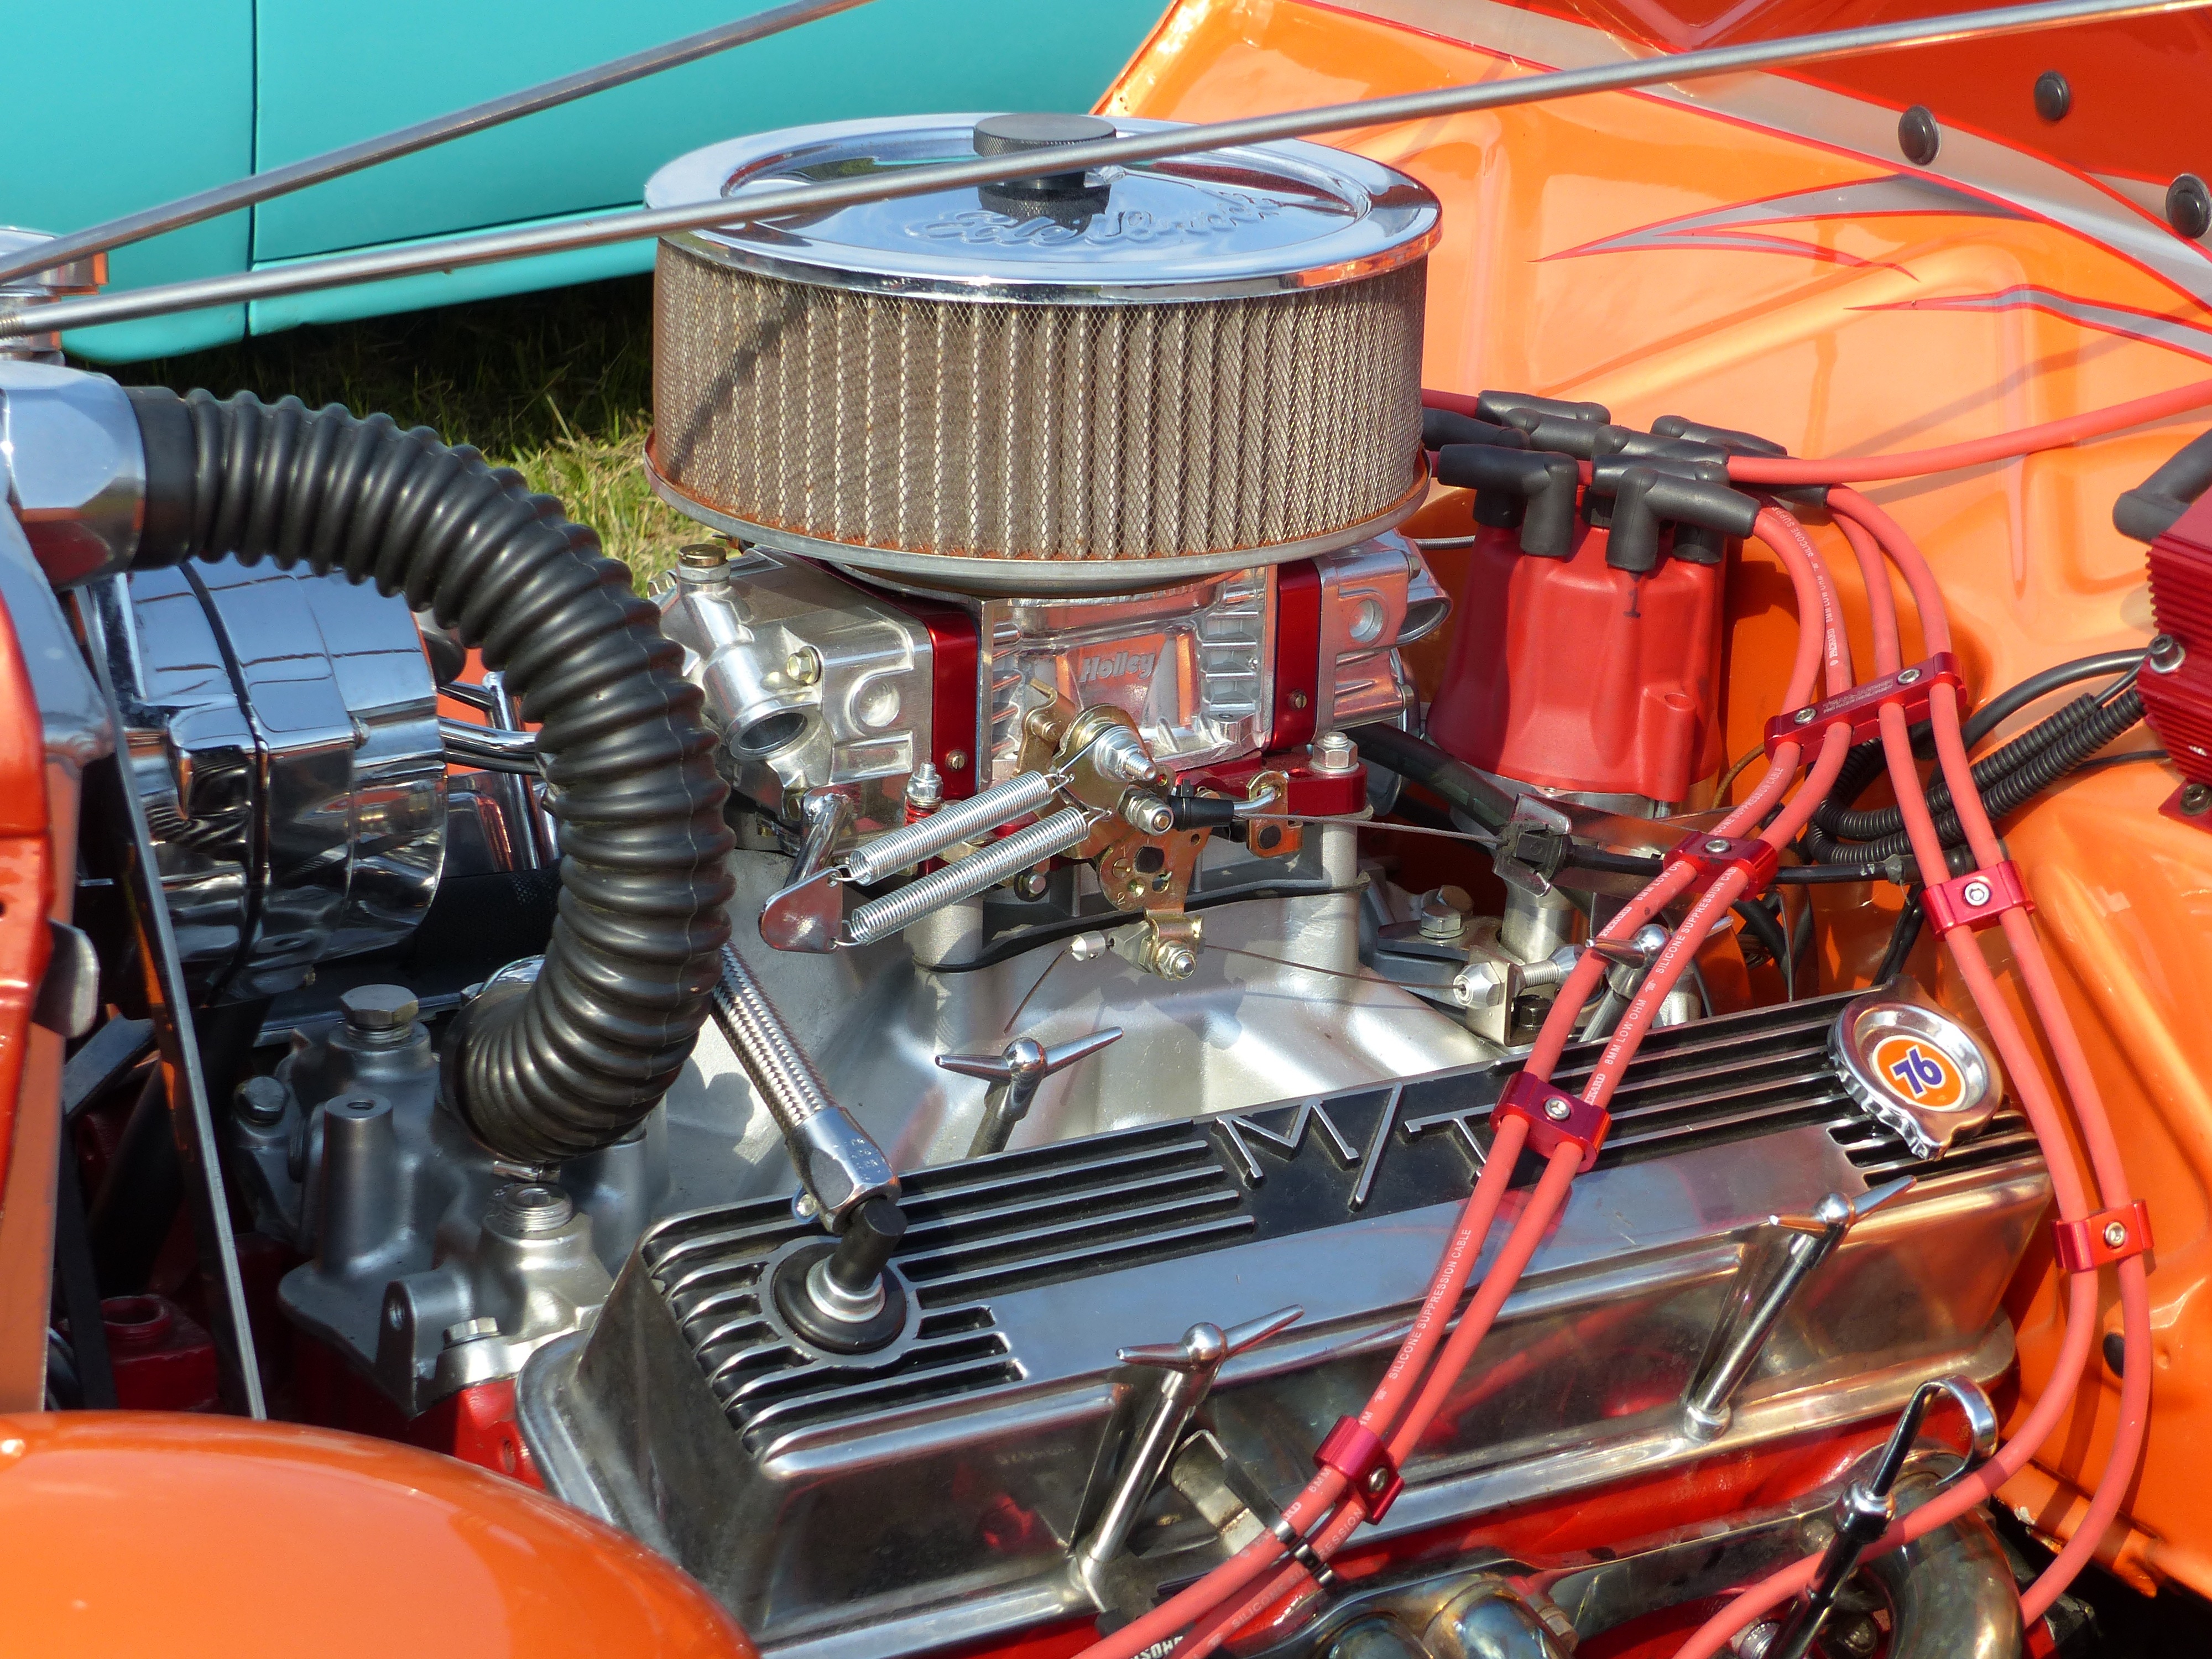
car, wheel, summer, vehicle, sports car, motor vehicle, colors, engine, motor, exhibition, antique car, hot rod, land vehicle, touring car, automobile make